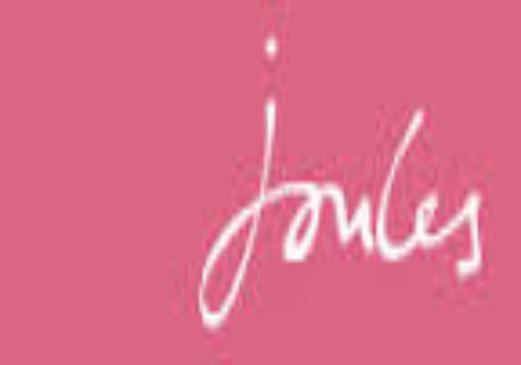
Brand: JOULES
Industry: Clothes